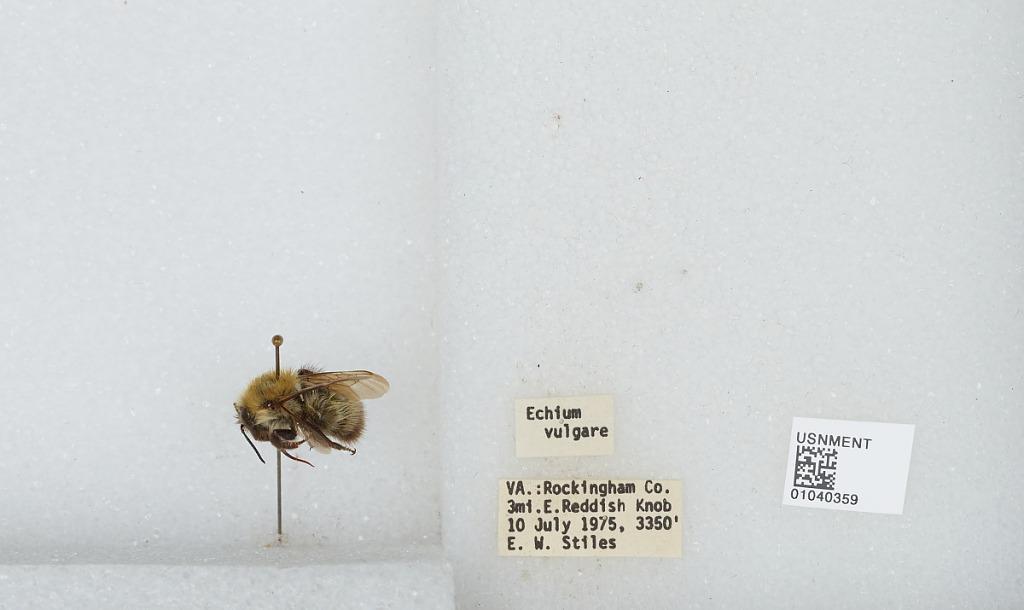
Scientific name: Bombus (Pyrobombus) perplexus Cresson
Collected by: E. Stiles
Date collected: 1975-7-10
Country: United States
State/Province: Virginia
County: Rockingham
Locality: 3 miles East of Reddish Knob
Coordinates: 38.4636, -79.1861